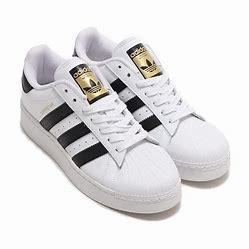
Brand: Adidas
Model: Superstar